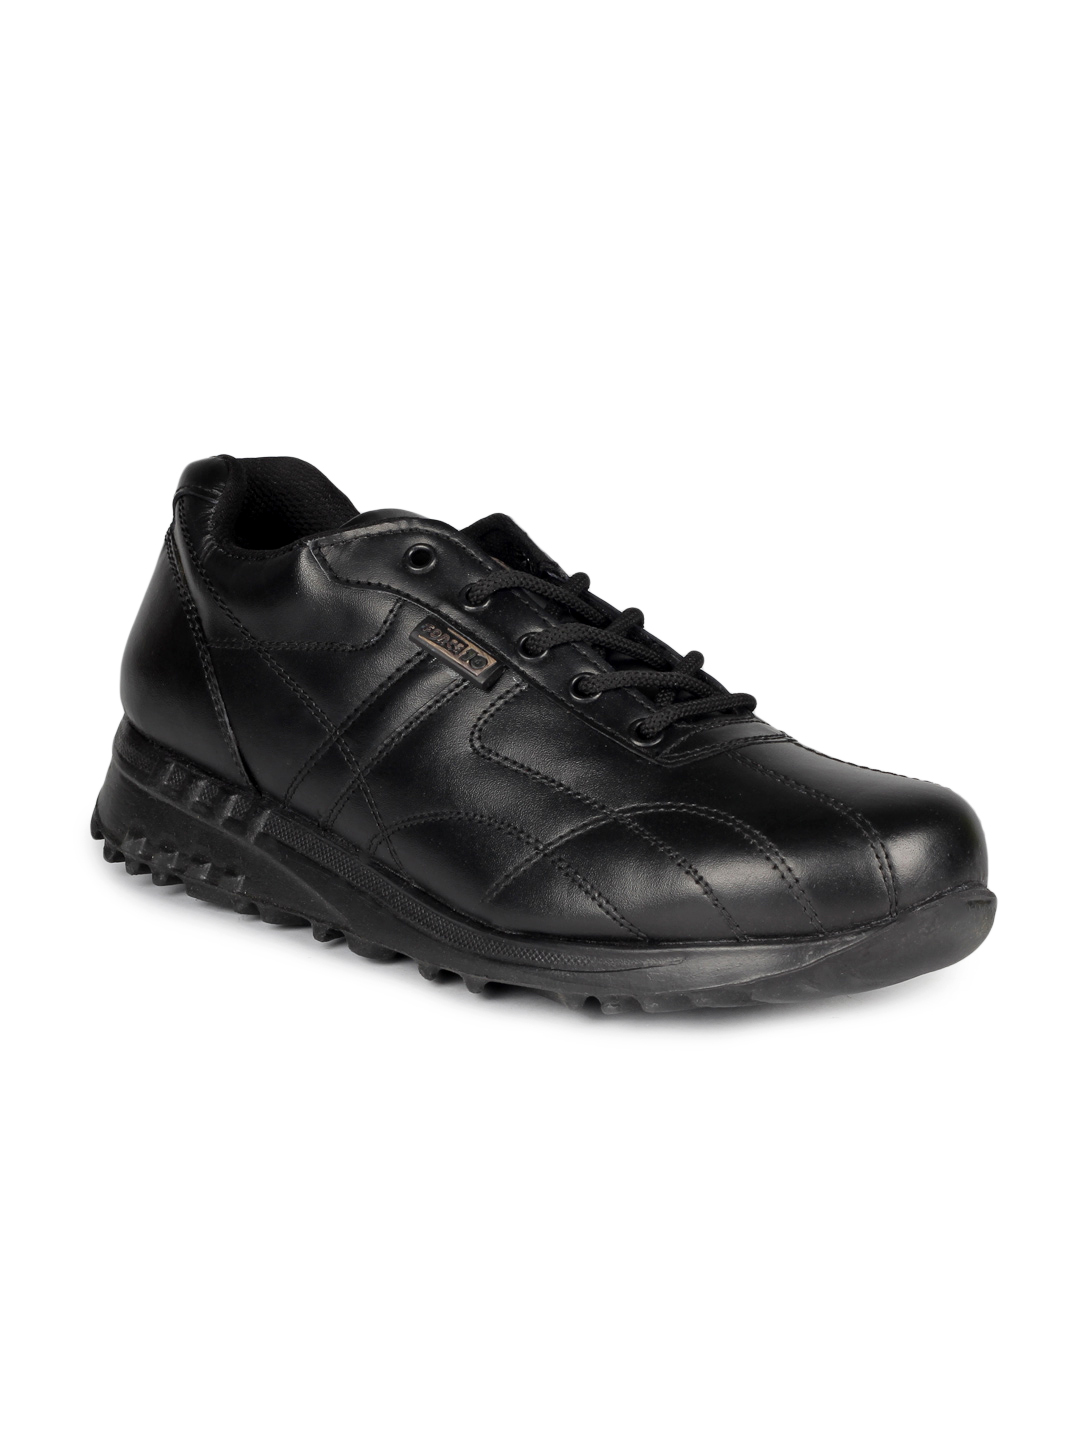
Force 10 Men Black Shoes
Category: Footwear / Shoes / Sports Shoes
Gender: Men
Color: Black
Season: Fall 2012
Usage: Sports